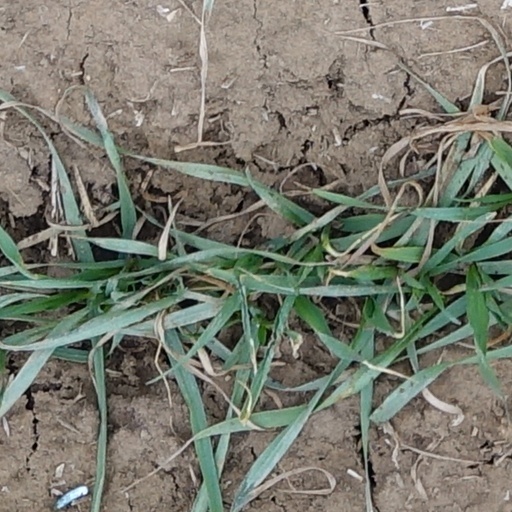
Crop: wheat